Sunrise, Florida

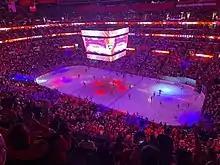
Pre Game at a Florida Panthers 2022 Stanley Cup playoffs game in Sunrise.

Sunrise's Amerant Bank Arena is the home of the Florida Panthers of the National Hockey League. The arena also hosts concerts, circuses, ice shows and other events. The venue's 2011 first-quarter, non-hockey attendance numbers ranked No. 4 in the United States and No. 17 in the world based on calculations by entertainment trade publication Pollstar. On June 24, 2024, the Panthers won their first Stanley Cup, with a 2-1 victory over the Edmonton Oilers, in the seventh game of the finals, on home ice in front of their fans. The Panthers repeated as champions in 2025, beating the Edmonton Oilers again in the finals 4 games to 2.